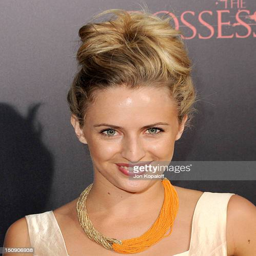
actor arrives at the premiere